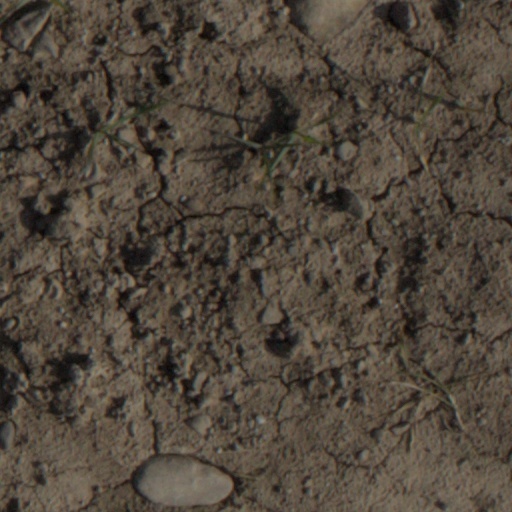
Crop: wheat